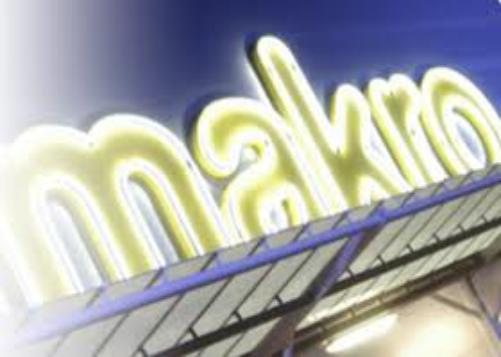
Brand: Makro
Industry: Necessities